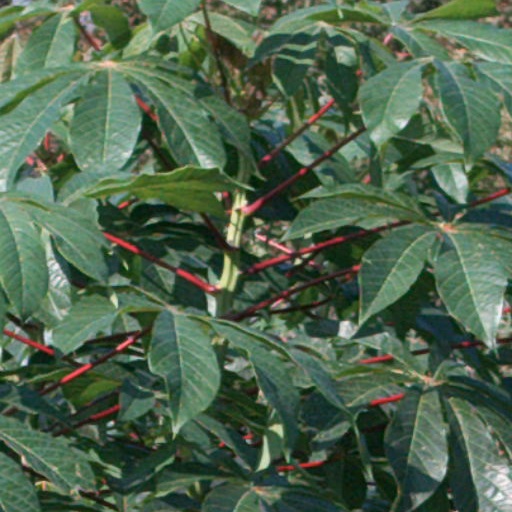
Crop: cassava